Spencer Turnbull

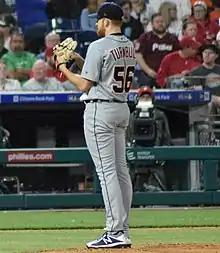
Turnbull with the Detroit Tigers in 2019

Spencer Ketcham Turnbull (born September 18, 1992) is an American professional baseball pitcher in the Chicago Cubs organization. He has previously played in Major League Baseball (MLB) for the Detroit Tigers, Philadelphia Phillies, and Toronto Blue Jays.